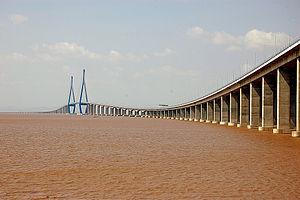
Le pont de Jintang, Zhoushan, province du Zhejiang, Chine
Le pont de Jintang est un pont dont une partie est à haubans situé dans la province du Zhejiang, en Chine. Avec une longueur totale de 26.540 mètres, il constitue le pont le plus long de l'autoroute Ningbo–Zhoushan qui relie l'île de Jintang à la ville de Ningbo, dans le district de Zhenhai.